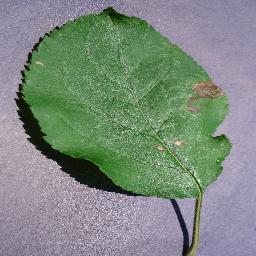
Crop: apple
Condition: black_rot